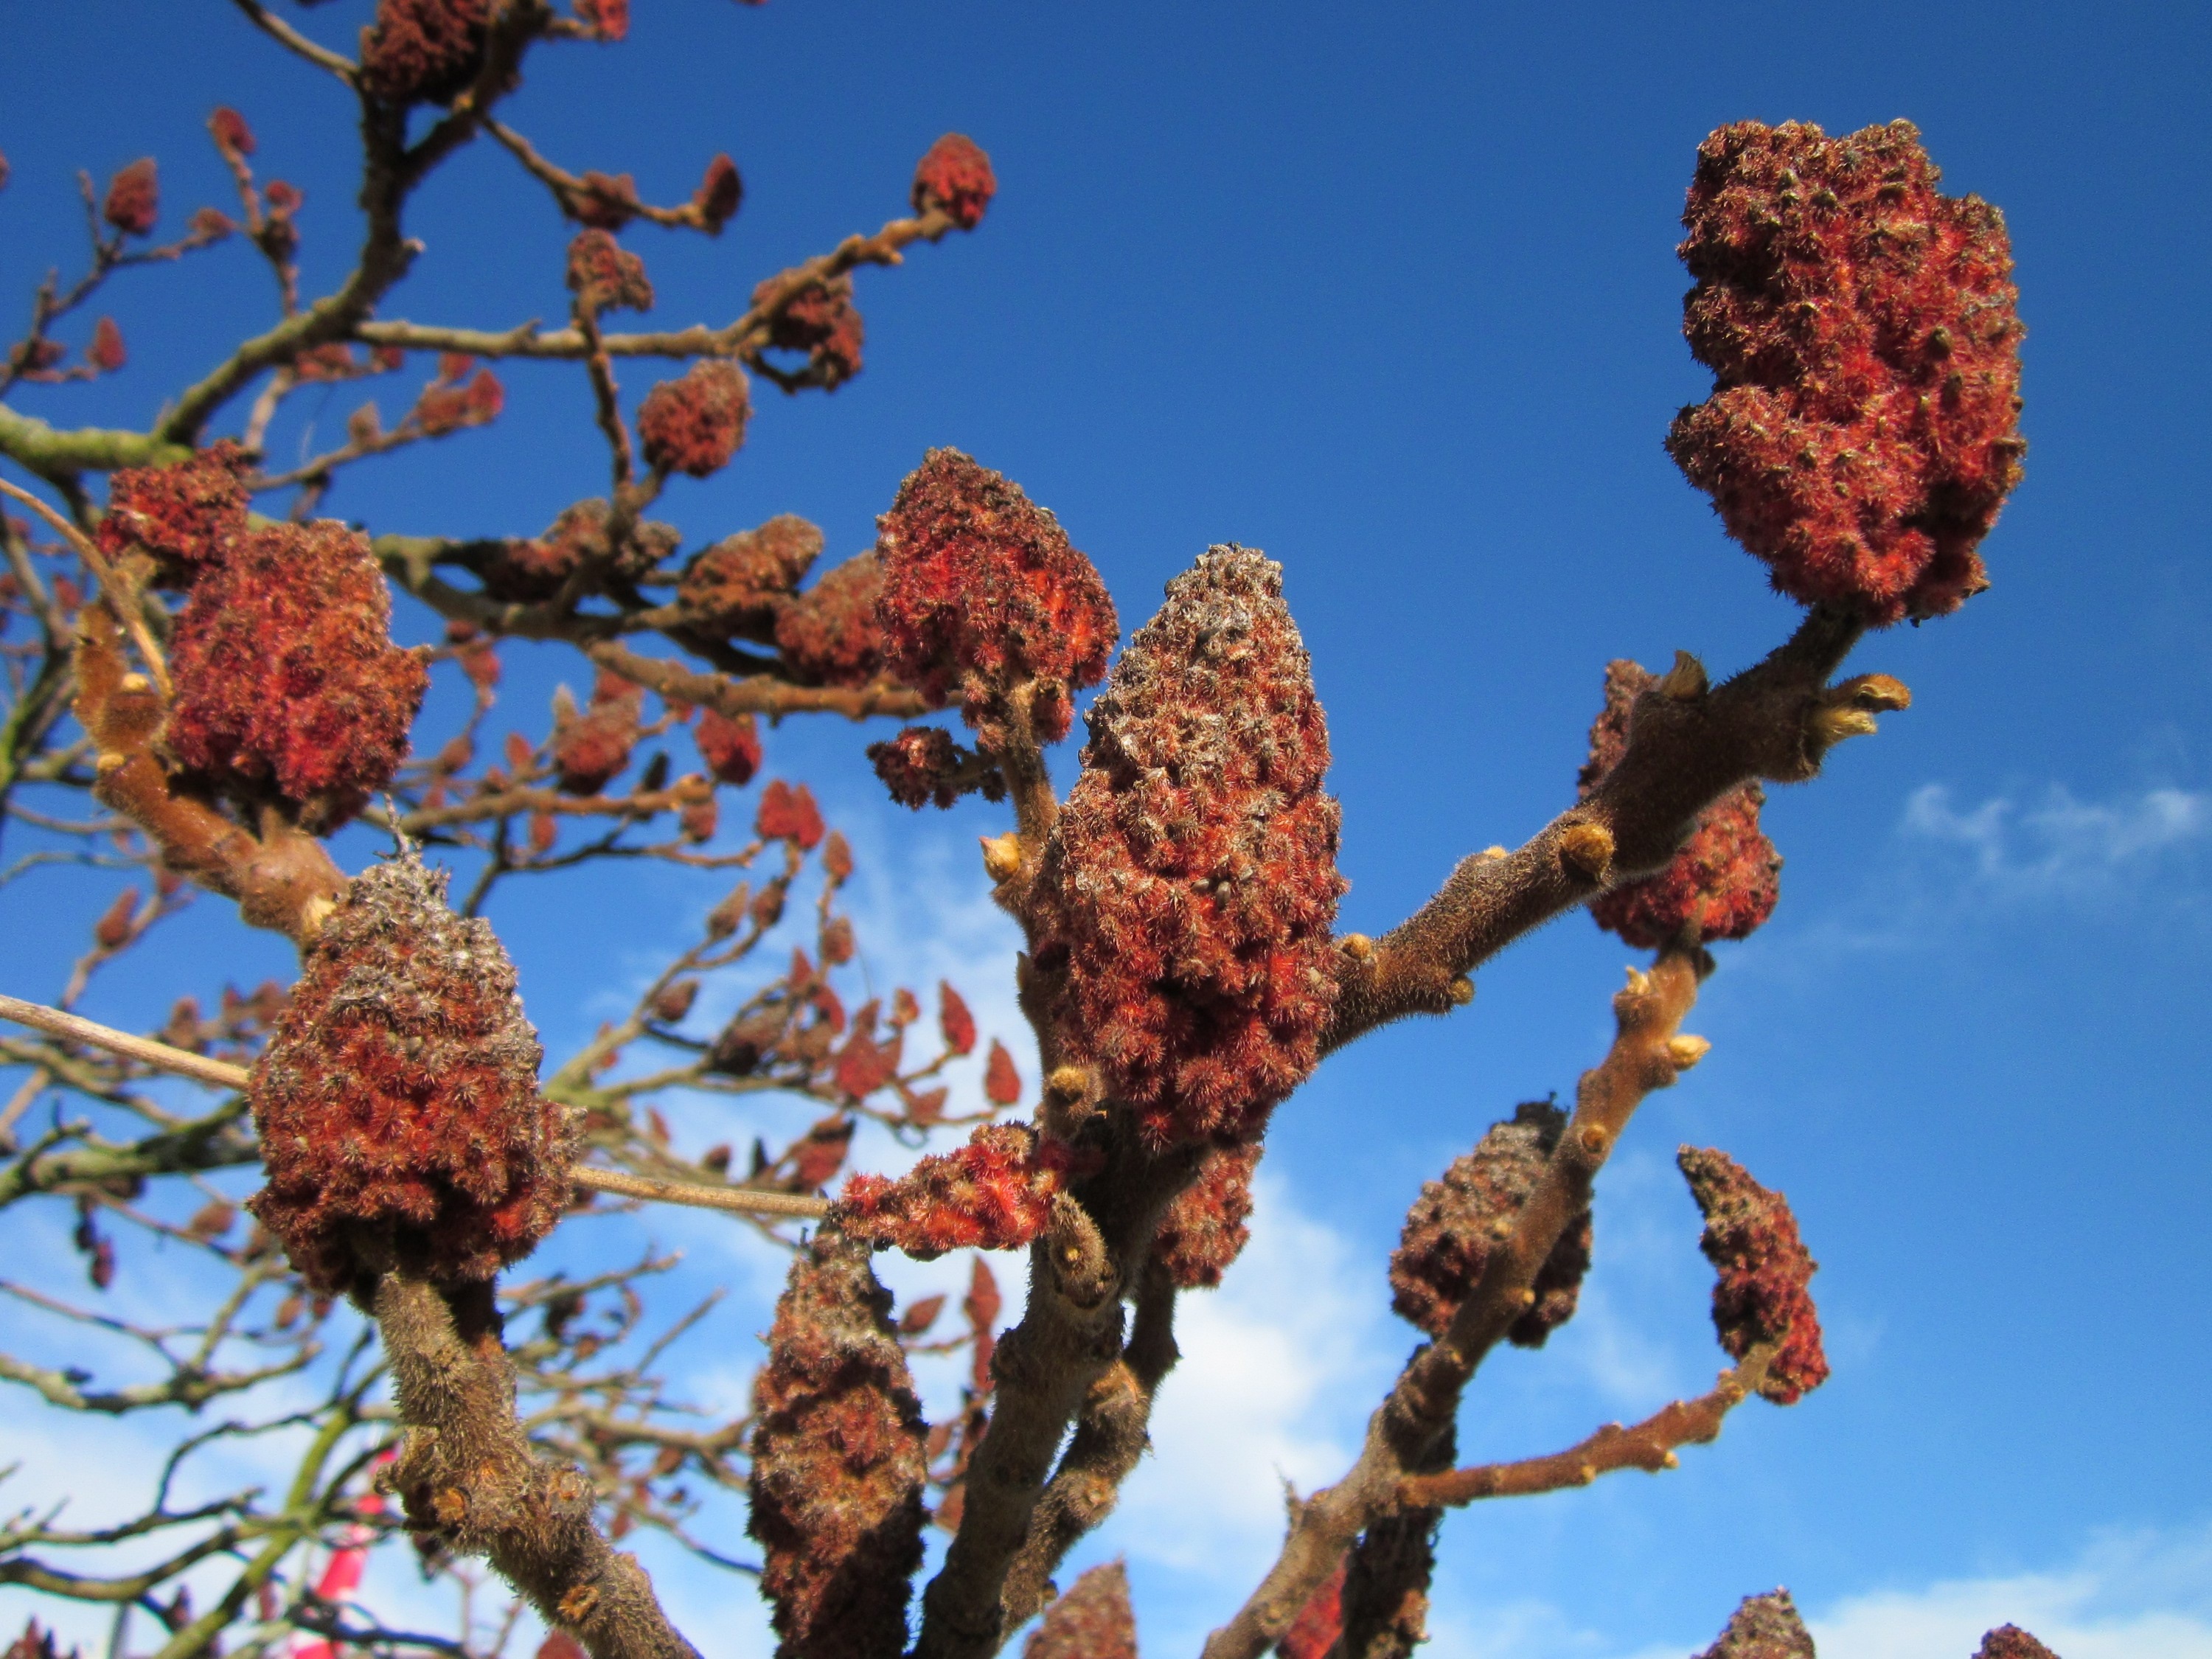
tree, branch, blossom, plant, sky, fruit, leaf, flower, spring, produce, autumn, botany, flora, season, shrub, rowan, species, flowering plant, rhus typhina, staghorn sumac, woody plant, land plant, stag's horn sumac